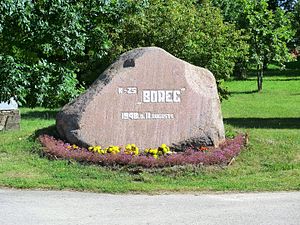
Lazdulejas pagasts
Mindesten i Lazdulejas pagasts
Lazdulejas pagasts er en territorial enhed i Balvu novads i Letland. Pagasten etableredes i 1945, havde 366 indbyggere i 2010 og 303 indbyggere i 2016 og omfatter et areal på 87,17 kvadratkilometer. Hovedbyen i pagasten er Egļuciems.